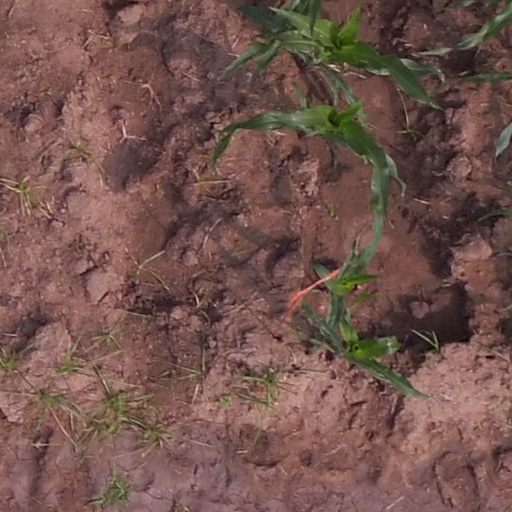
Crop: maize; corn